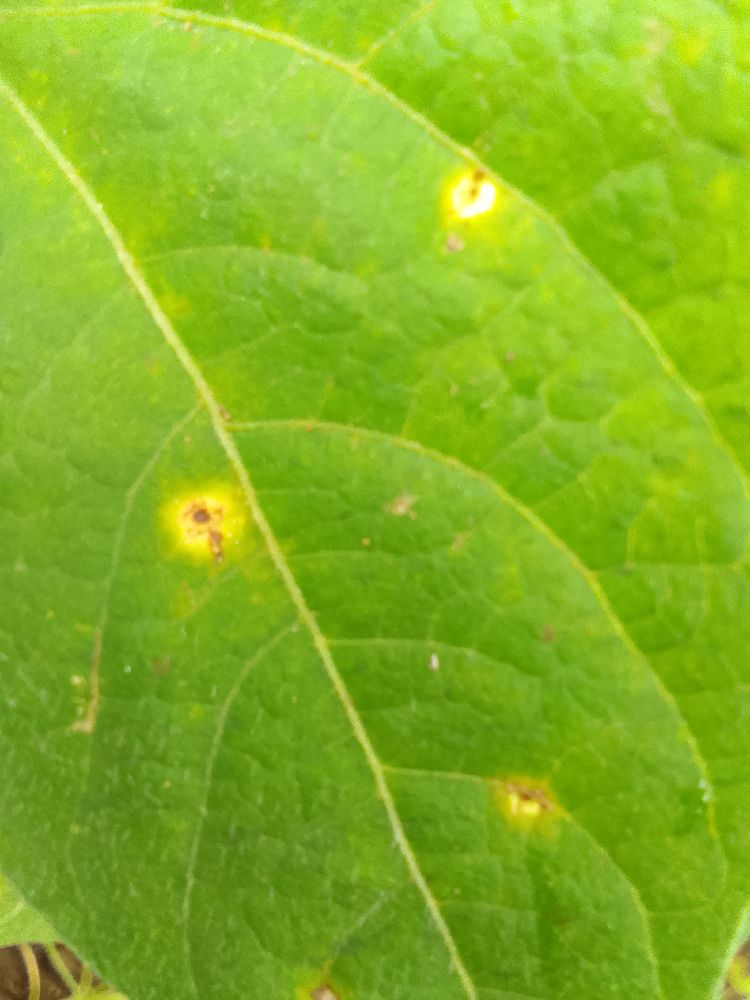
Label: rust